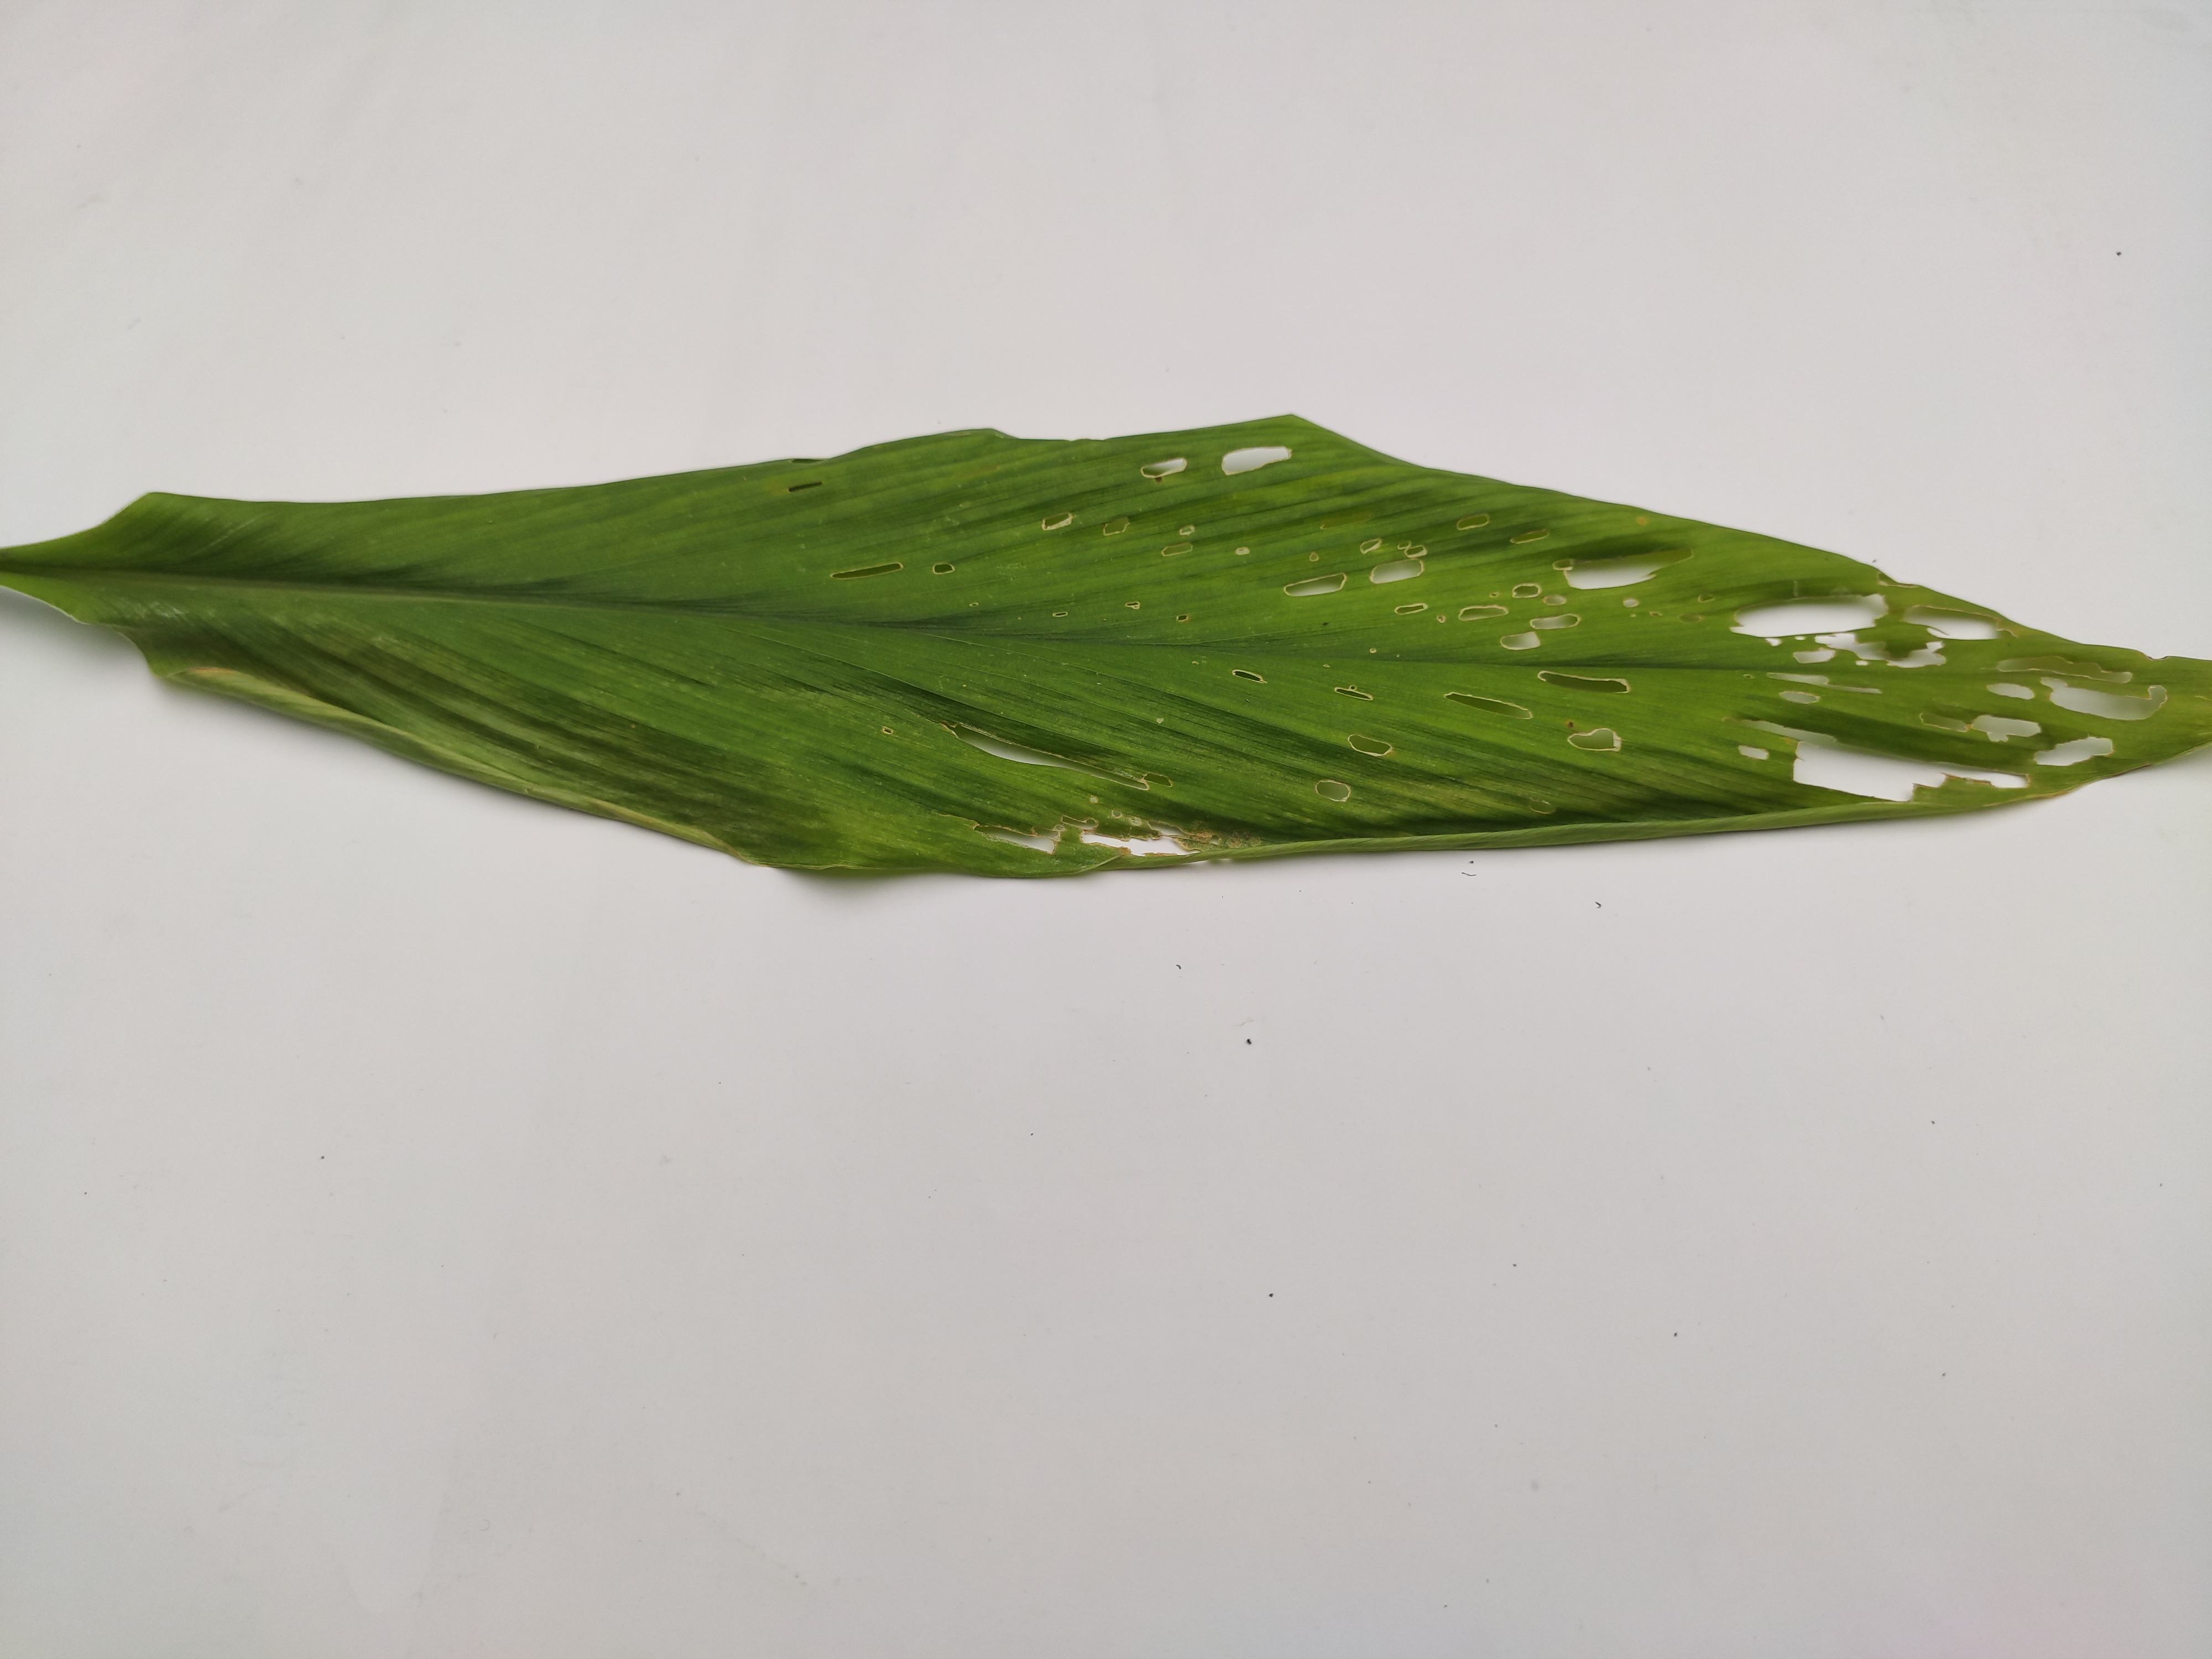
Label: Aphids_Disease